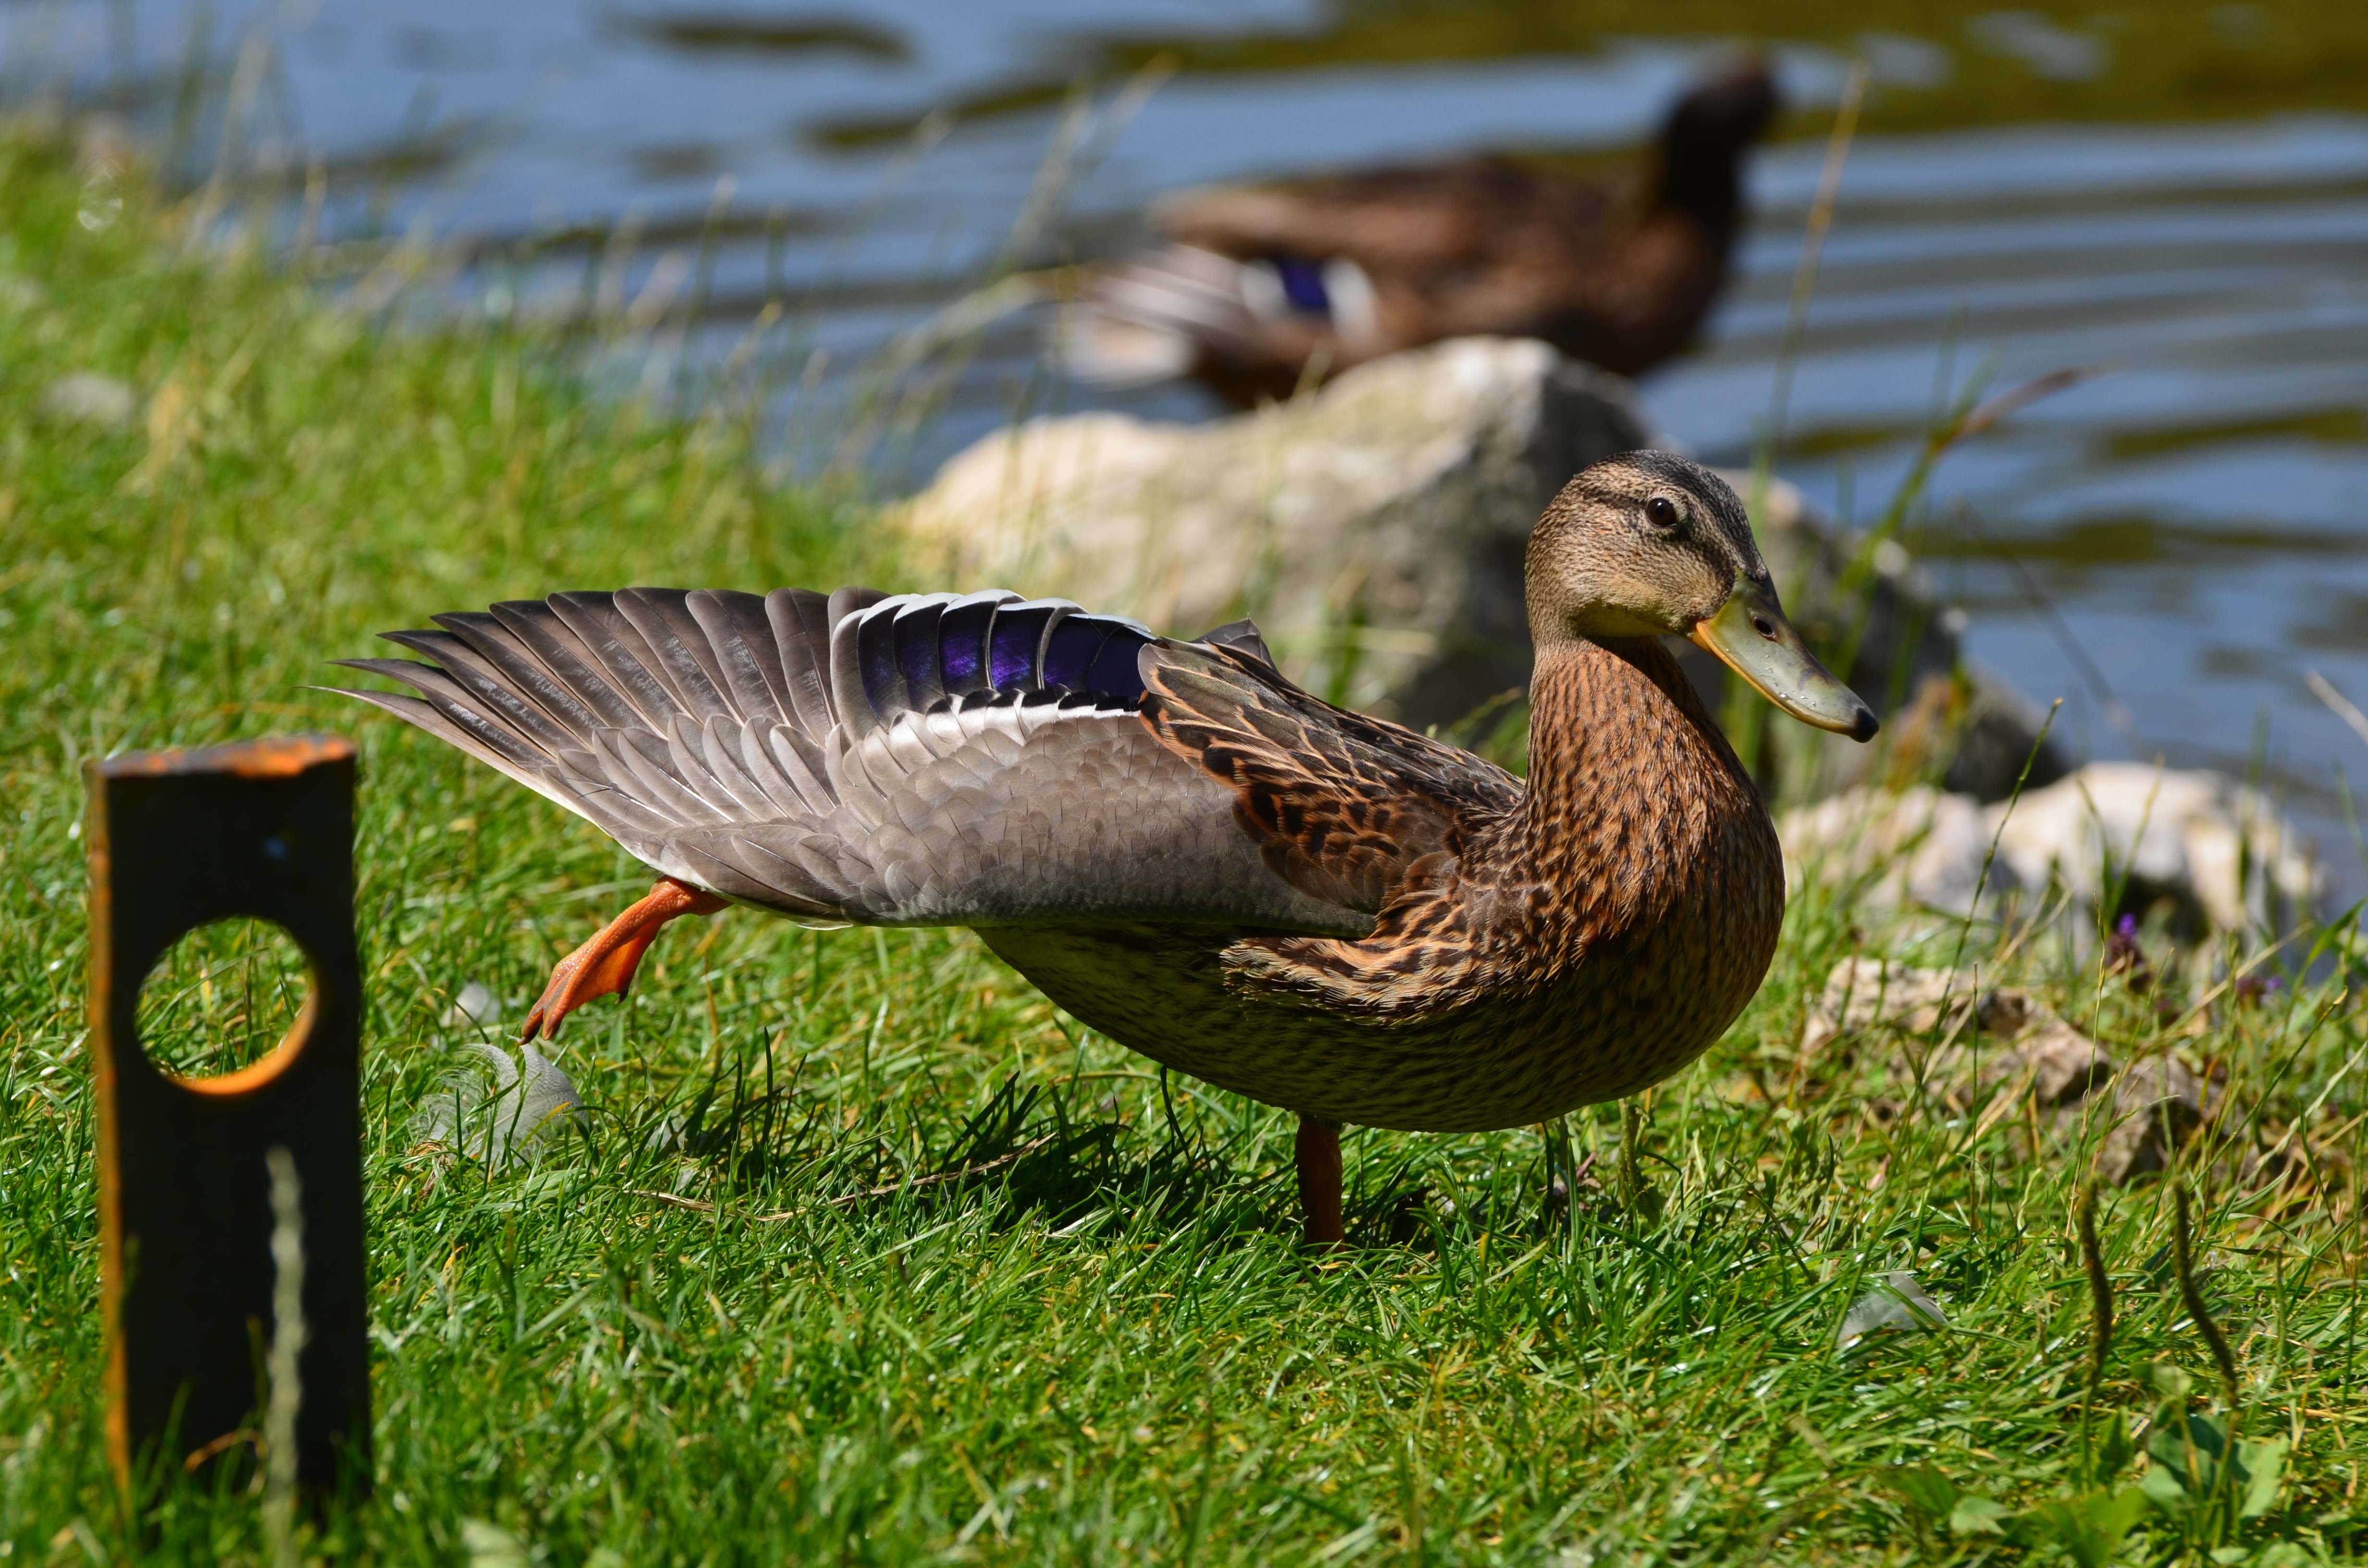
nature, grass, bird, animal, wildlife, beak, fauna, duck, goose, vertebrate, waterfowl, water bird, mallard, ducks geese and swans